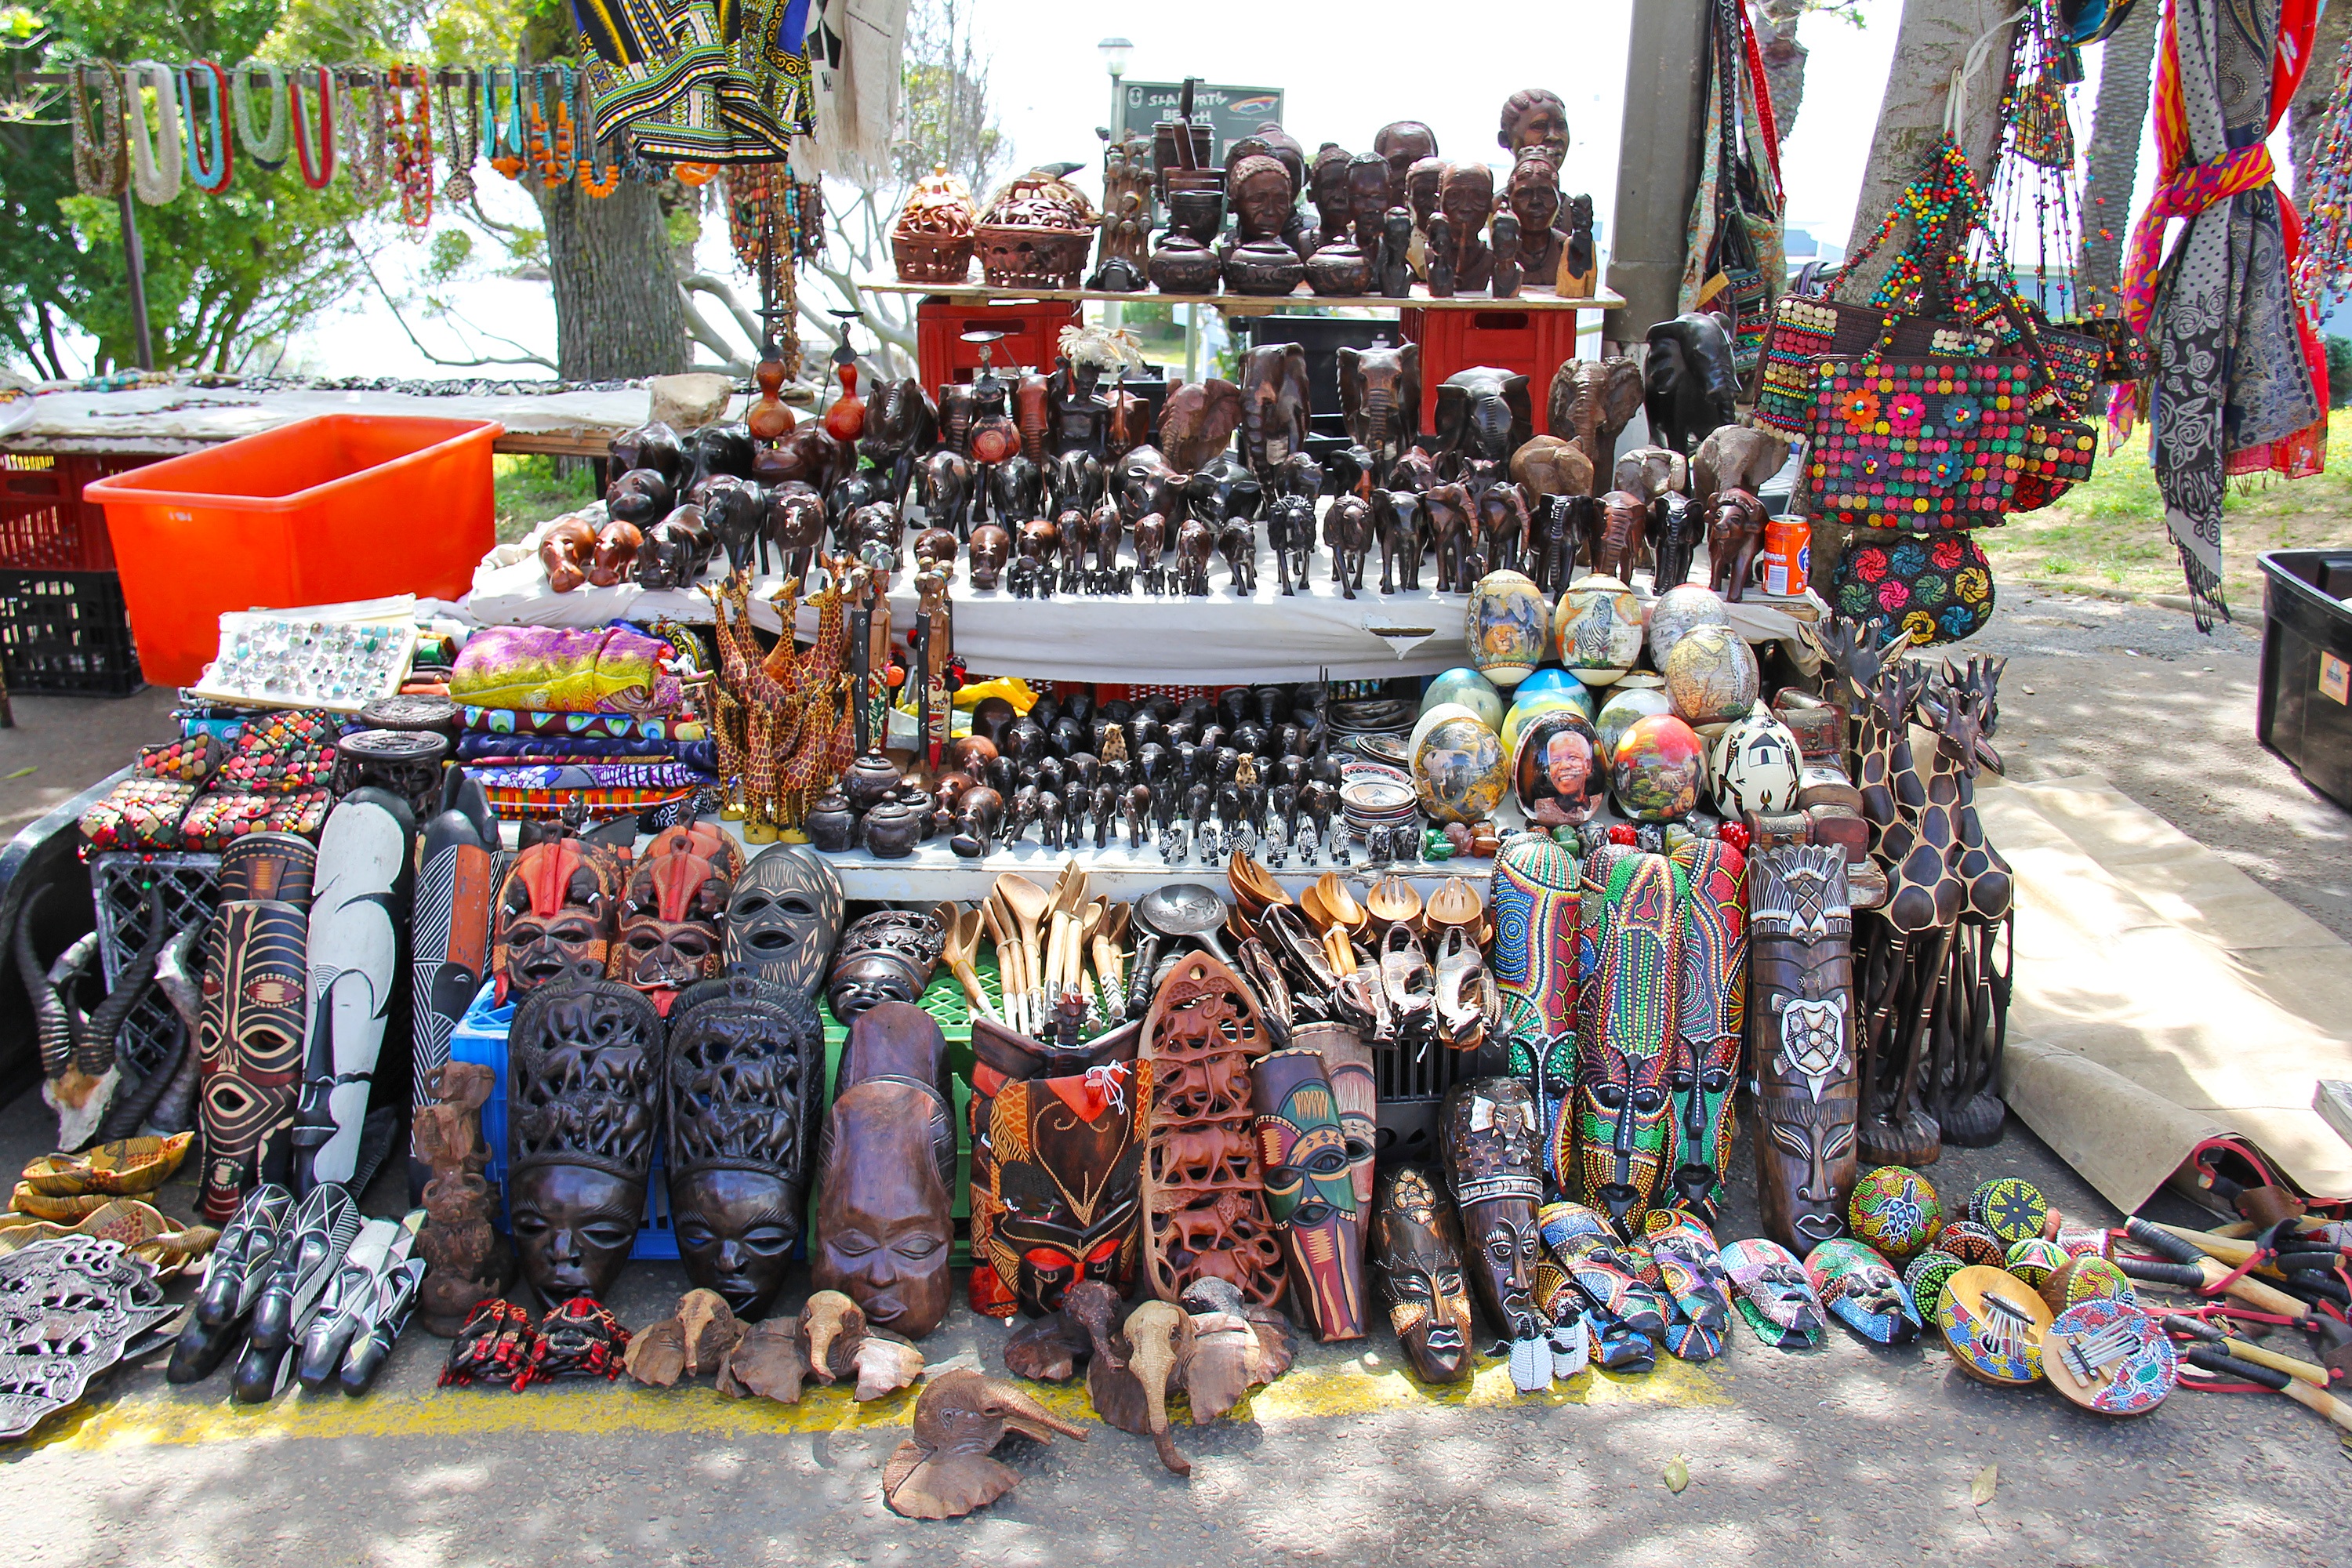
people, city, travel, vendor, bazaar, market, marketplace, public space, art, crafts, souvenir, tribal, african, flea market, south africa, cape town, human settlement